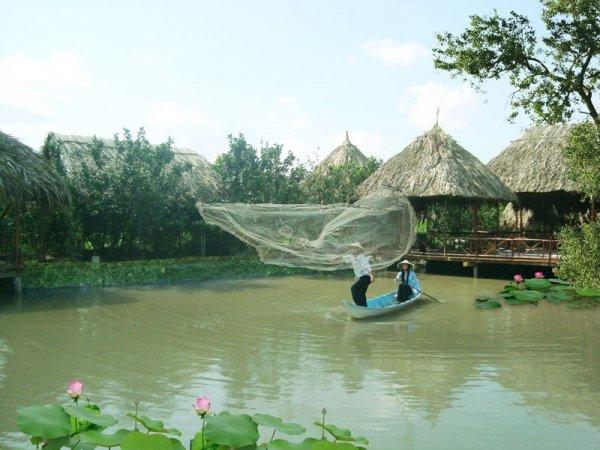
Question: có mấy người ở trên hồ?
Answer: có hai người